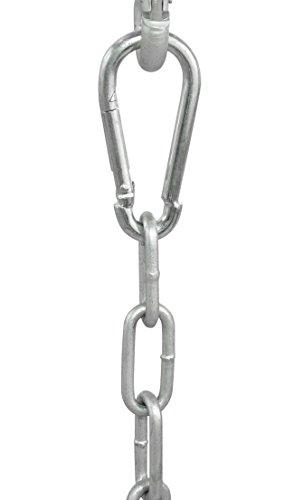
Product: Swingan - Trapeze Swing bar - Vinyl Coated Chain - Fully Assembled - Green
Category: Toys & Games | Sports & Outdoor Play | Play Sets & Playground Equipment | Play Set Attachments | Swings
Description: Package Content: Iron bar with independently mobile triangular rings and 2 snap hooks, 30” dacromet heavy duty chain.
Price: $41.74
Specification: ProductDimensions:17.5x1.5x17.5inches|ItemWeight:4pounds|ShippingWeight:15pounds(Viewshippingratesandpolicies)|ASIN:B01N0P1I30|Itemmodelnumber:SWTSC-GN|Manufacturerrecommendedage:36months-12years